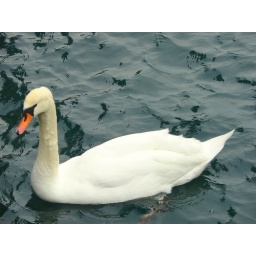
it was freezing outside water when this duck was happily lazing around in that lake,Toronto